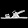
Label: Sandal